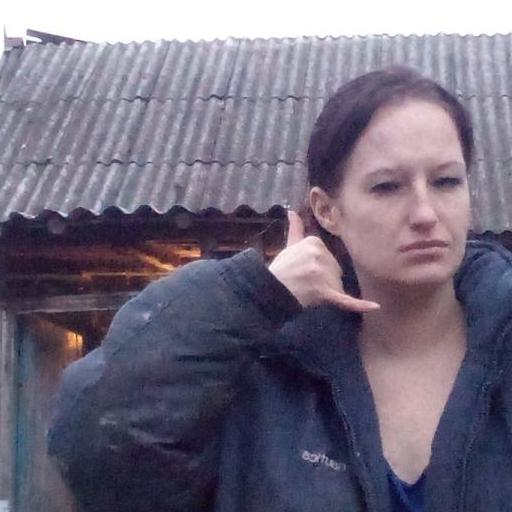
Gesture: call